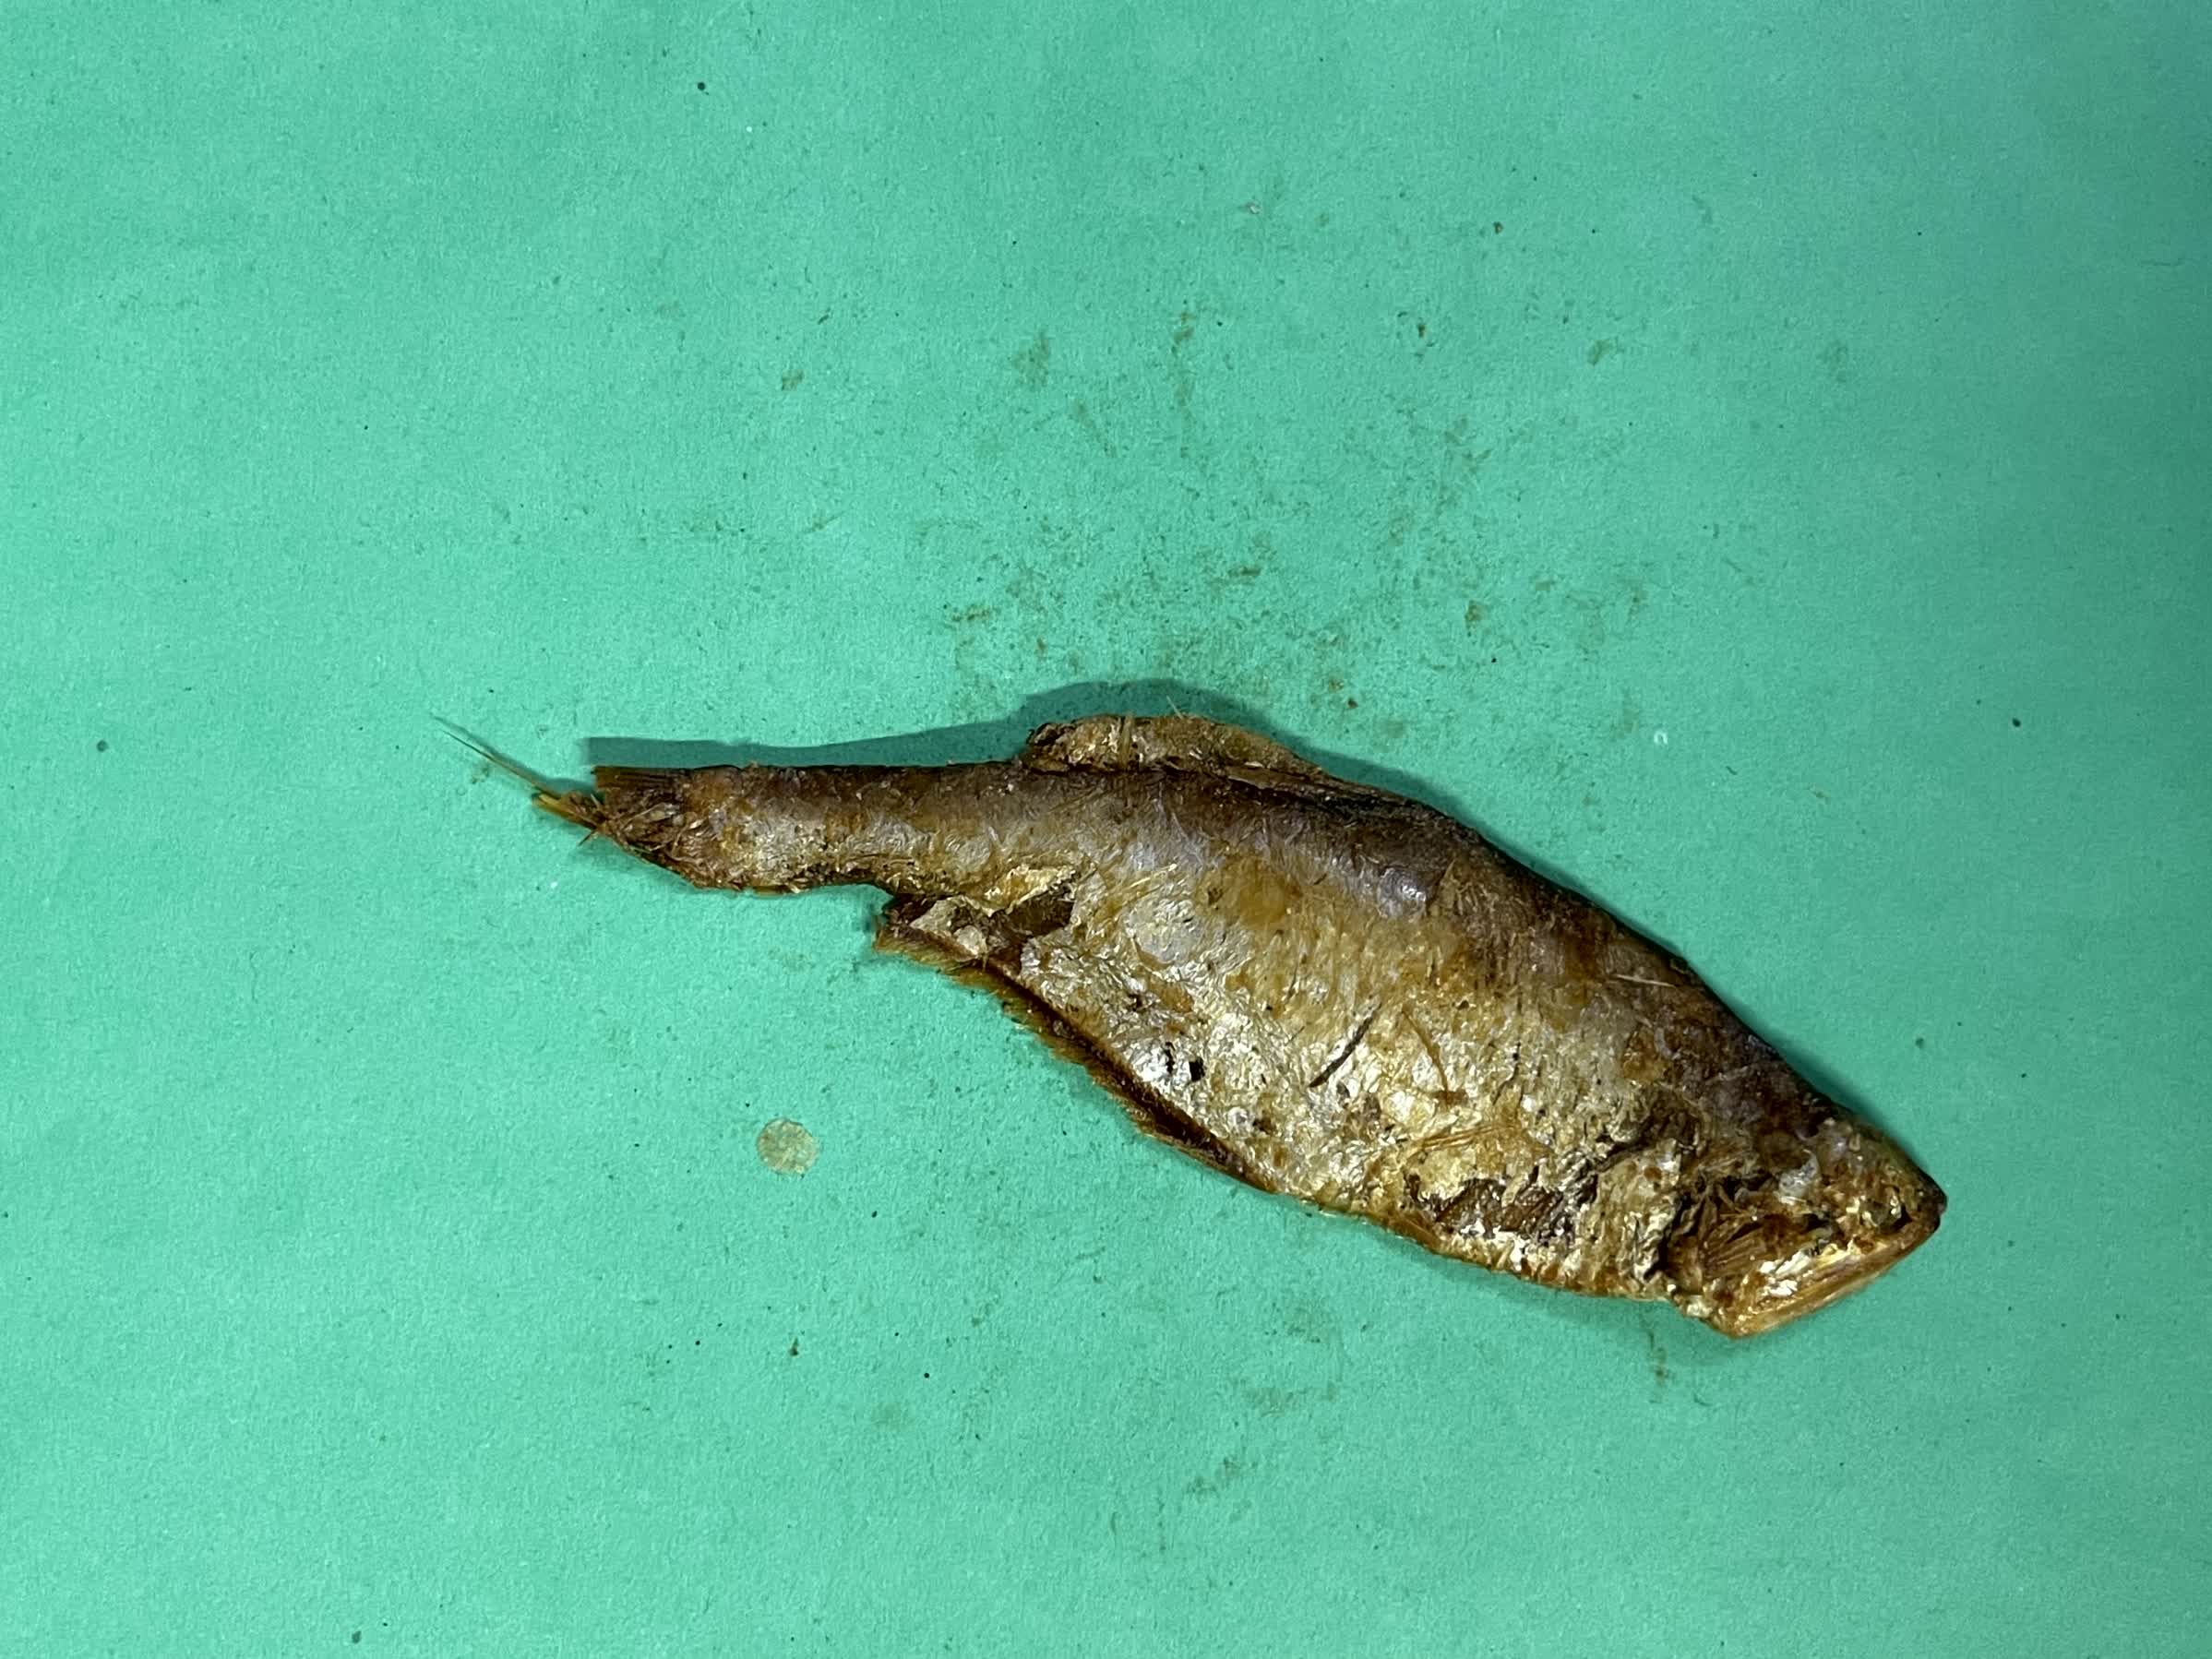
Species: Bashpata